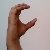
The image shows a hand gesture representing the letter 'C' in Indian Sign Language.